Bows against the Barons

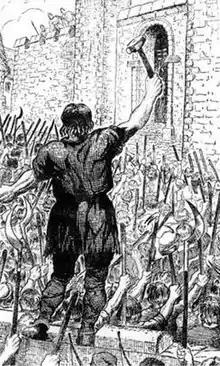
Foreground from the first-edition illustration of the Nottingham riot

"Bows Against the Barons" is notable for its leftwing revision of the Robin Hood legend. In contrast to earlier depictions of the outlaw as a nobleman and loyal subject of the king, it portrays Robin as a populist figure of the radical left. The novel depicts Robin's outlaws as guerilla rebels who aid workers in a medieval class struggle against their masters, and it employs much revolutionary rhetoric, bearing chapter titles such as "Comrades of the Forest" and "The People Speak". The Robin Hood scholar Stephen Thomas Knight describes the novel as being "rich with the leftist enthusiasm of the mid 1930s", comparing the Nottingham riot scene to Sergei Eisenstein's "The Battleship Potemkin".